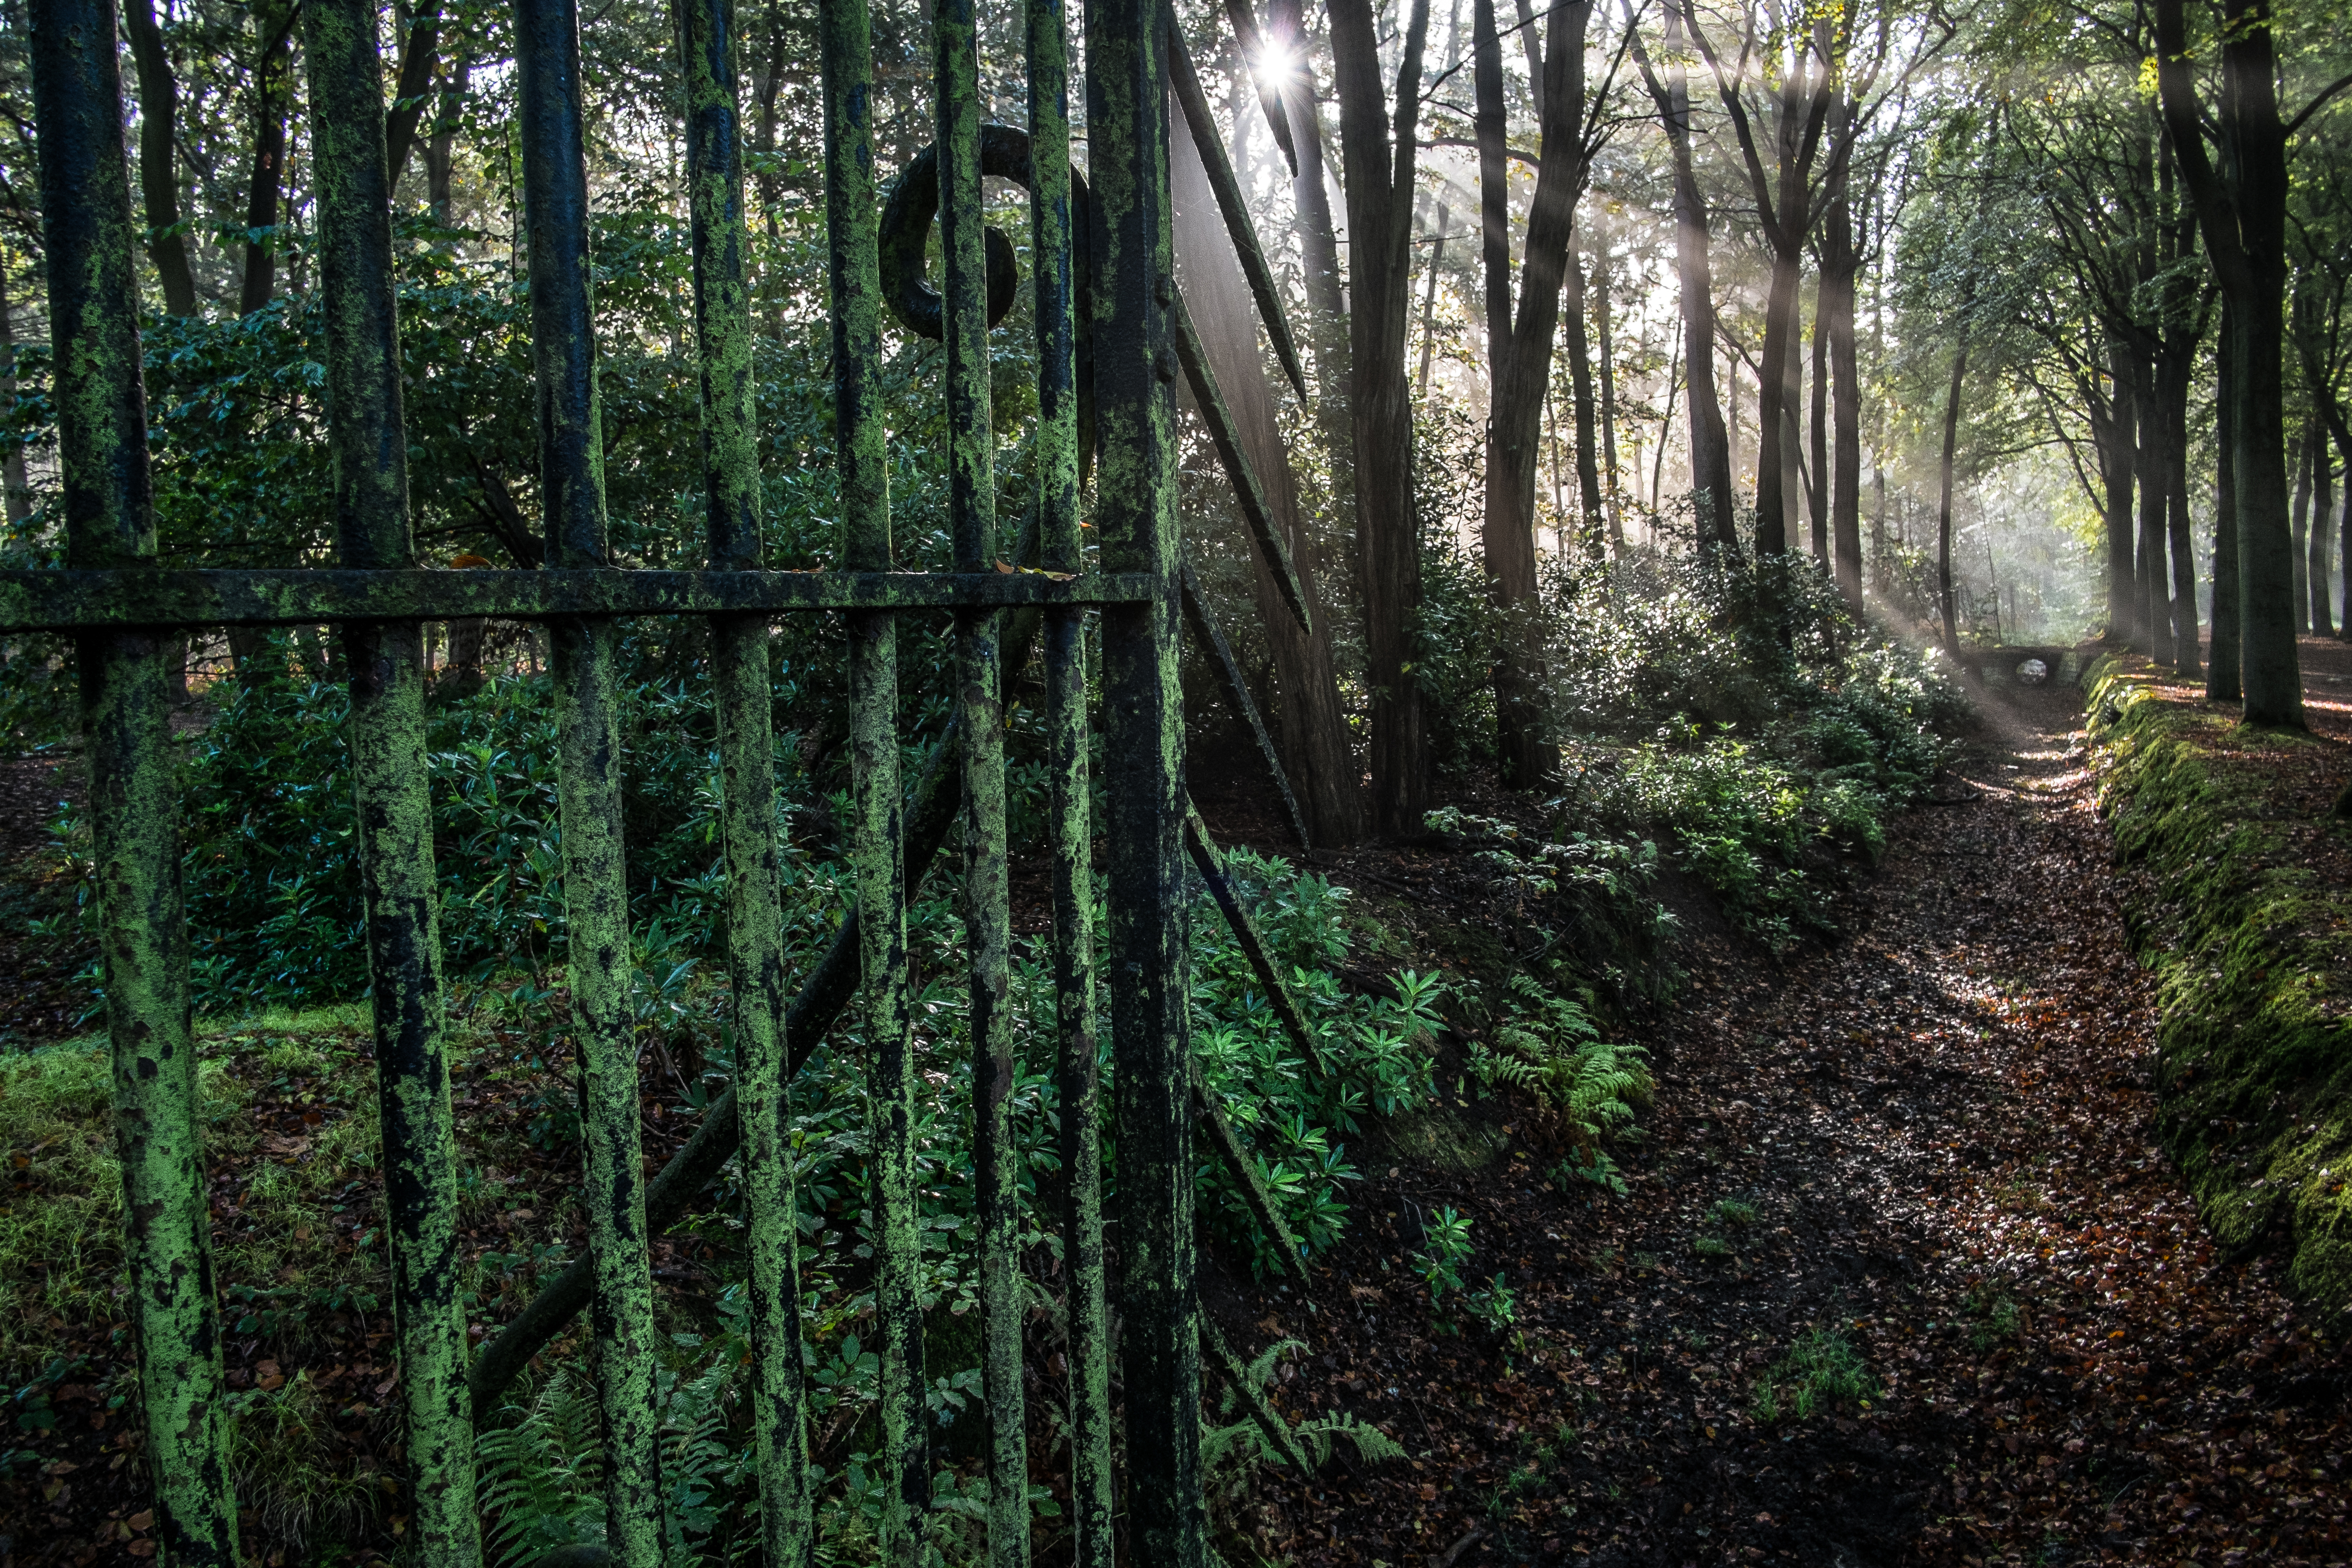
tree, forest, swamp, wilderness, trail, sunlight, leaf, green, jungle, spruce, vegetation, rainforest, deciduous, wetland, woodland, habitat, ecosystem, biome, old growth forest, natural environment, geographical feature, woody plant, temperate broadleaf and mixed forest, temperate coniferous forest